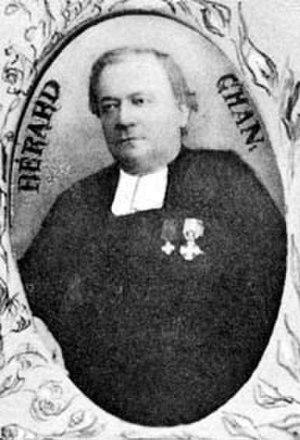
Édouard Bérard, né en 26 juin 1825 à Châtillon et mort le 8 février 1889 à Aoste, est un prêtre catholique et un botaniste valdôtain. Il est notamment le fondateur de la Société de la flore valdôtaine.